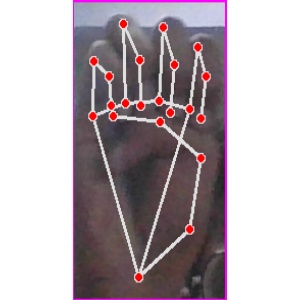
अक्षर: म